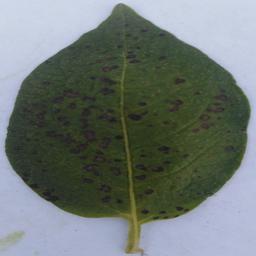
Etiqueta: Tizon_Temprano